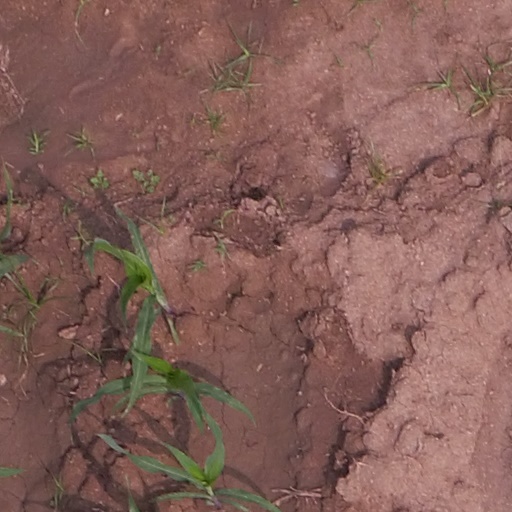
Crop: maize; corn